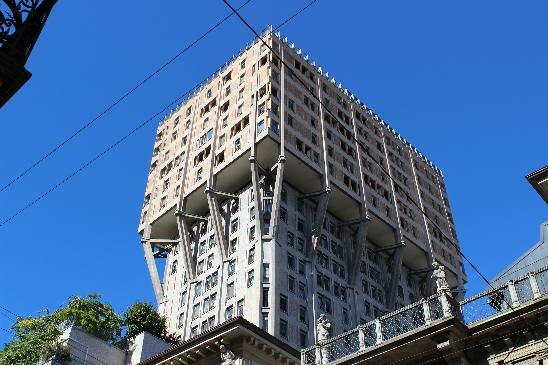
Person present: No